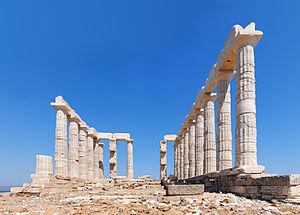
Le temple de Poséidon au cap Sounion est un temple grec classique, construit entre -444 et -440 et partiellement ruiné. Ce temple dorique domine la mer à l'extrémité du cap Sounion, à une hauteur de près de 60 mètres.